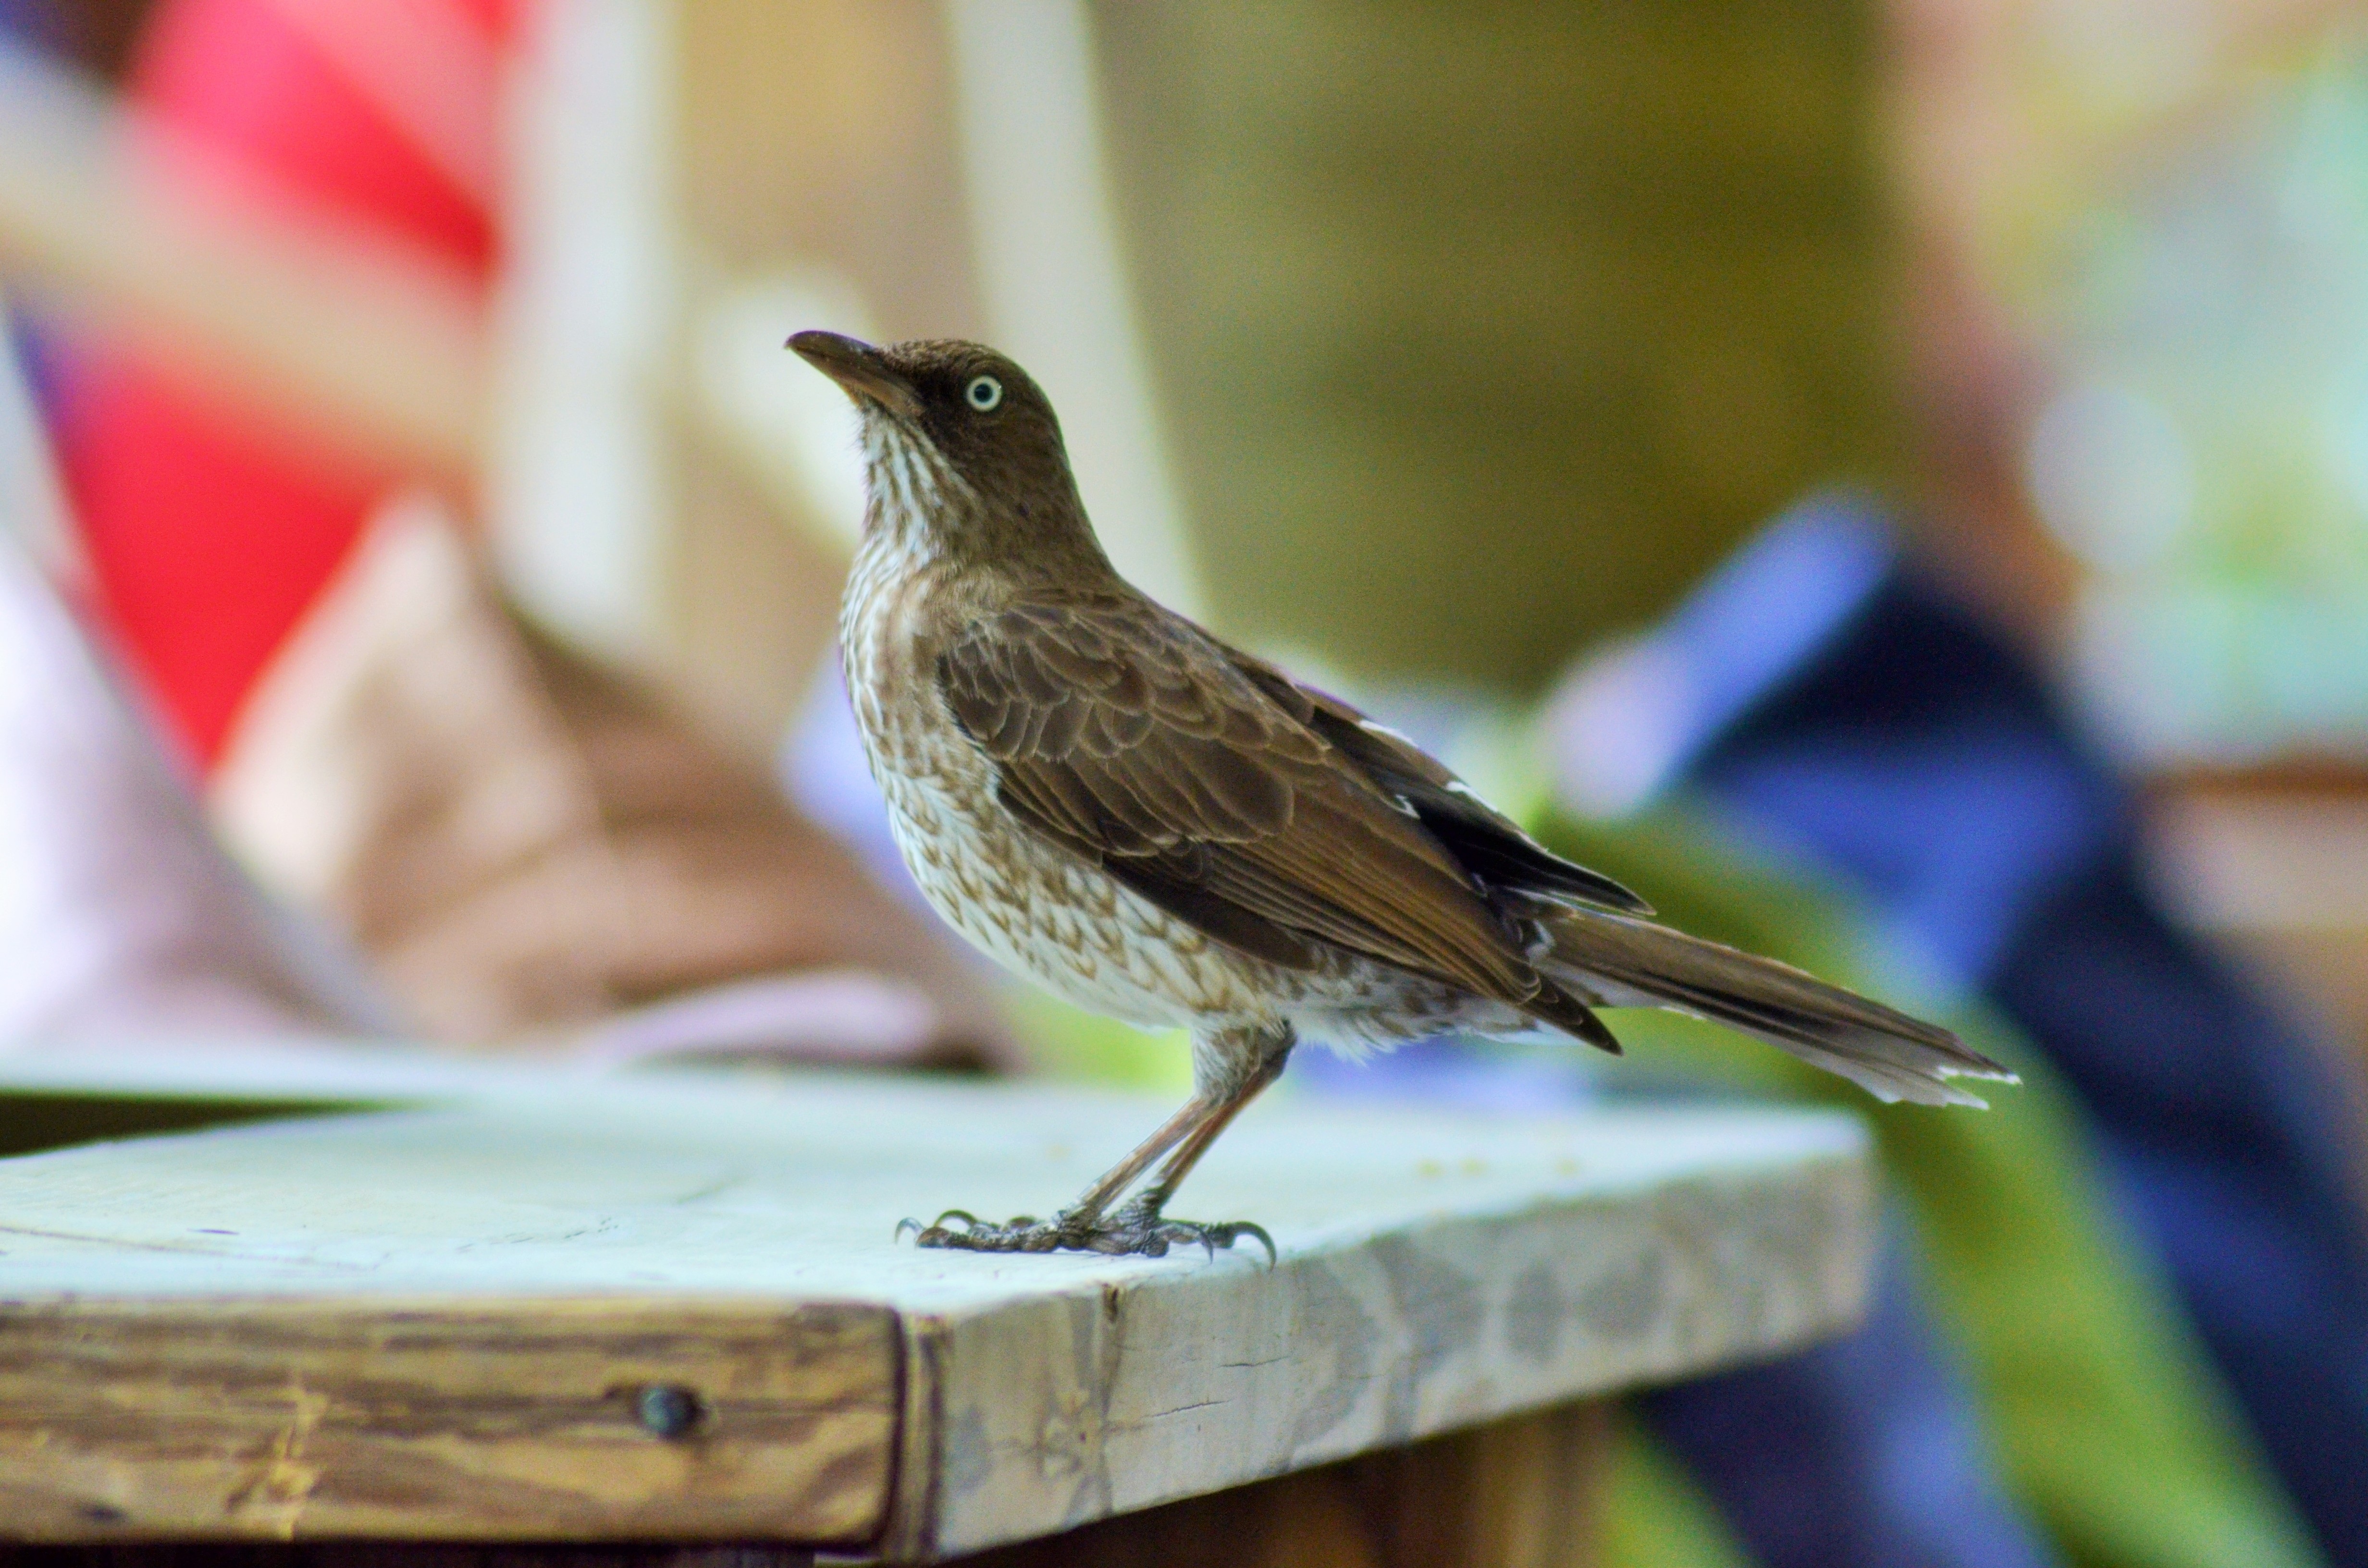
nature, bird, pen, animal, wildlife, beak, fauna, sea bird, plumage, close up, ornithology, animals, vertebrate, wildlife bird, perching bird